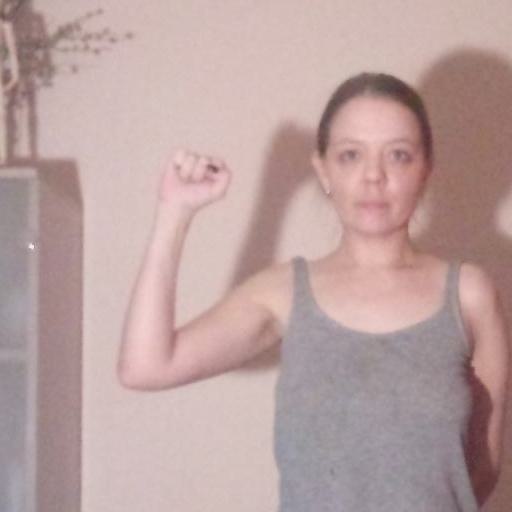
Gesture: fist